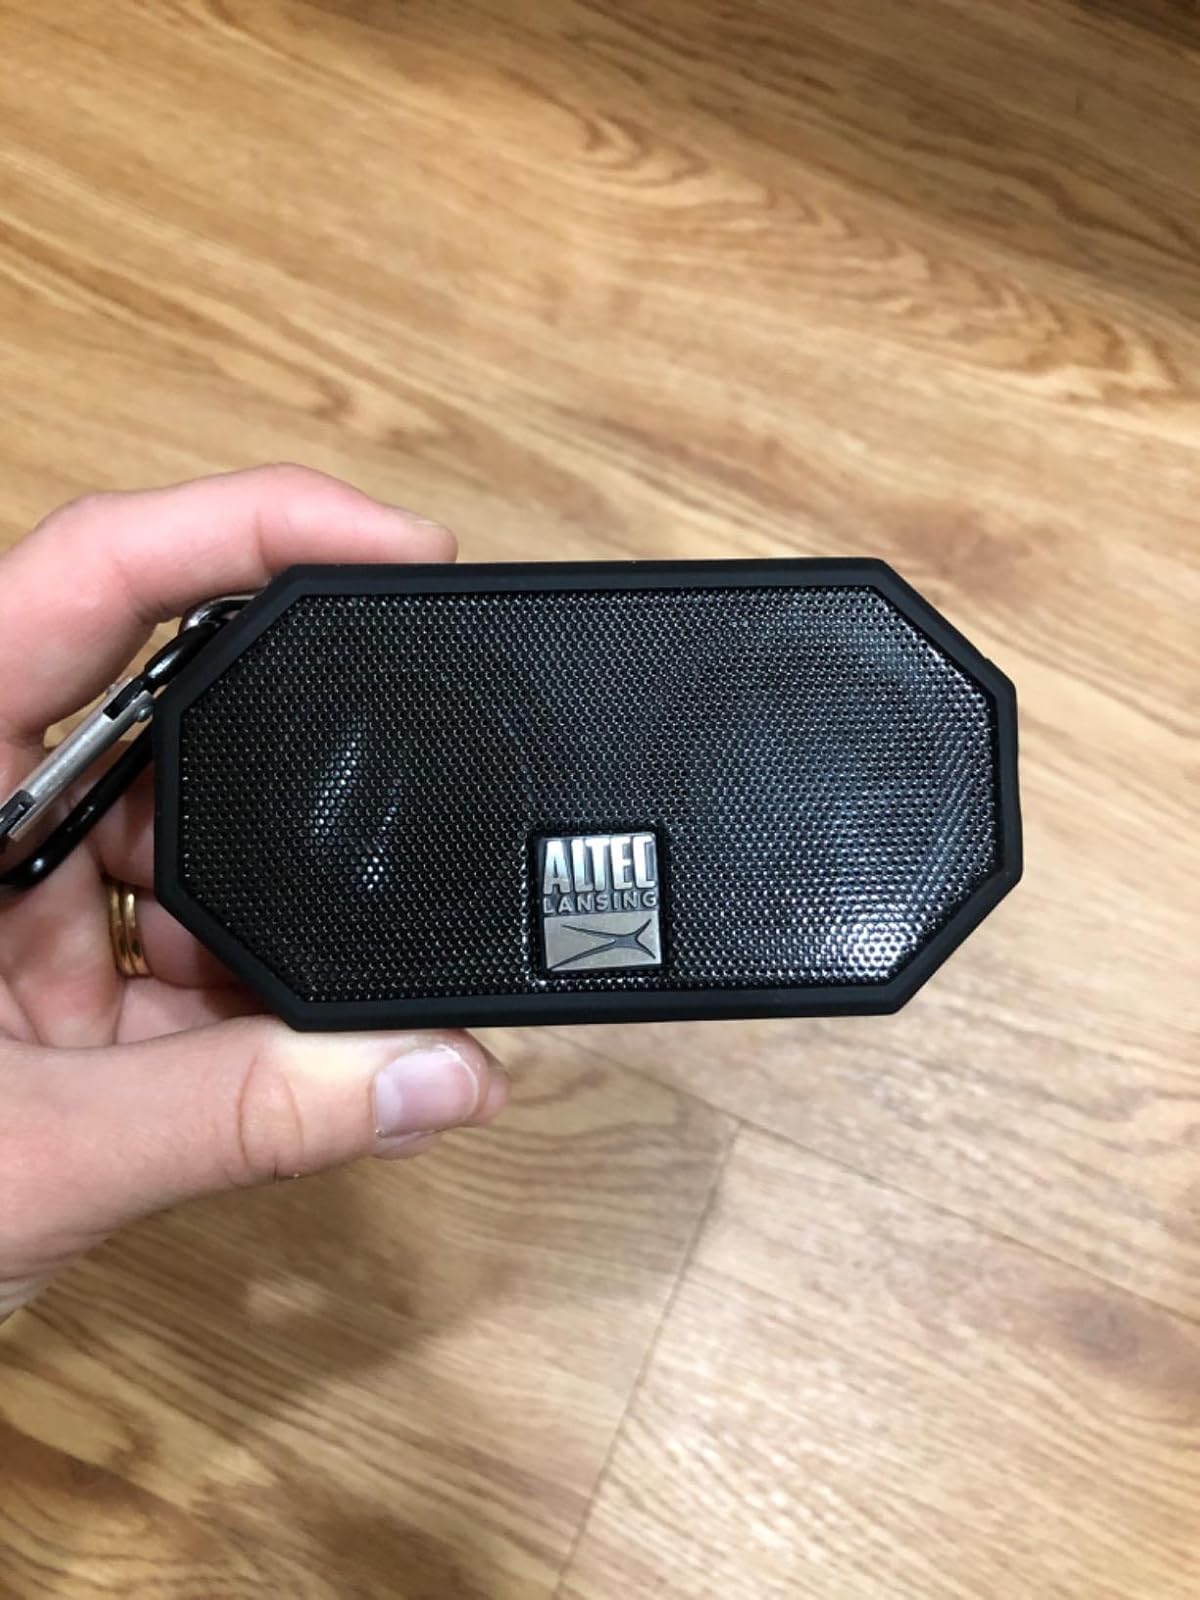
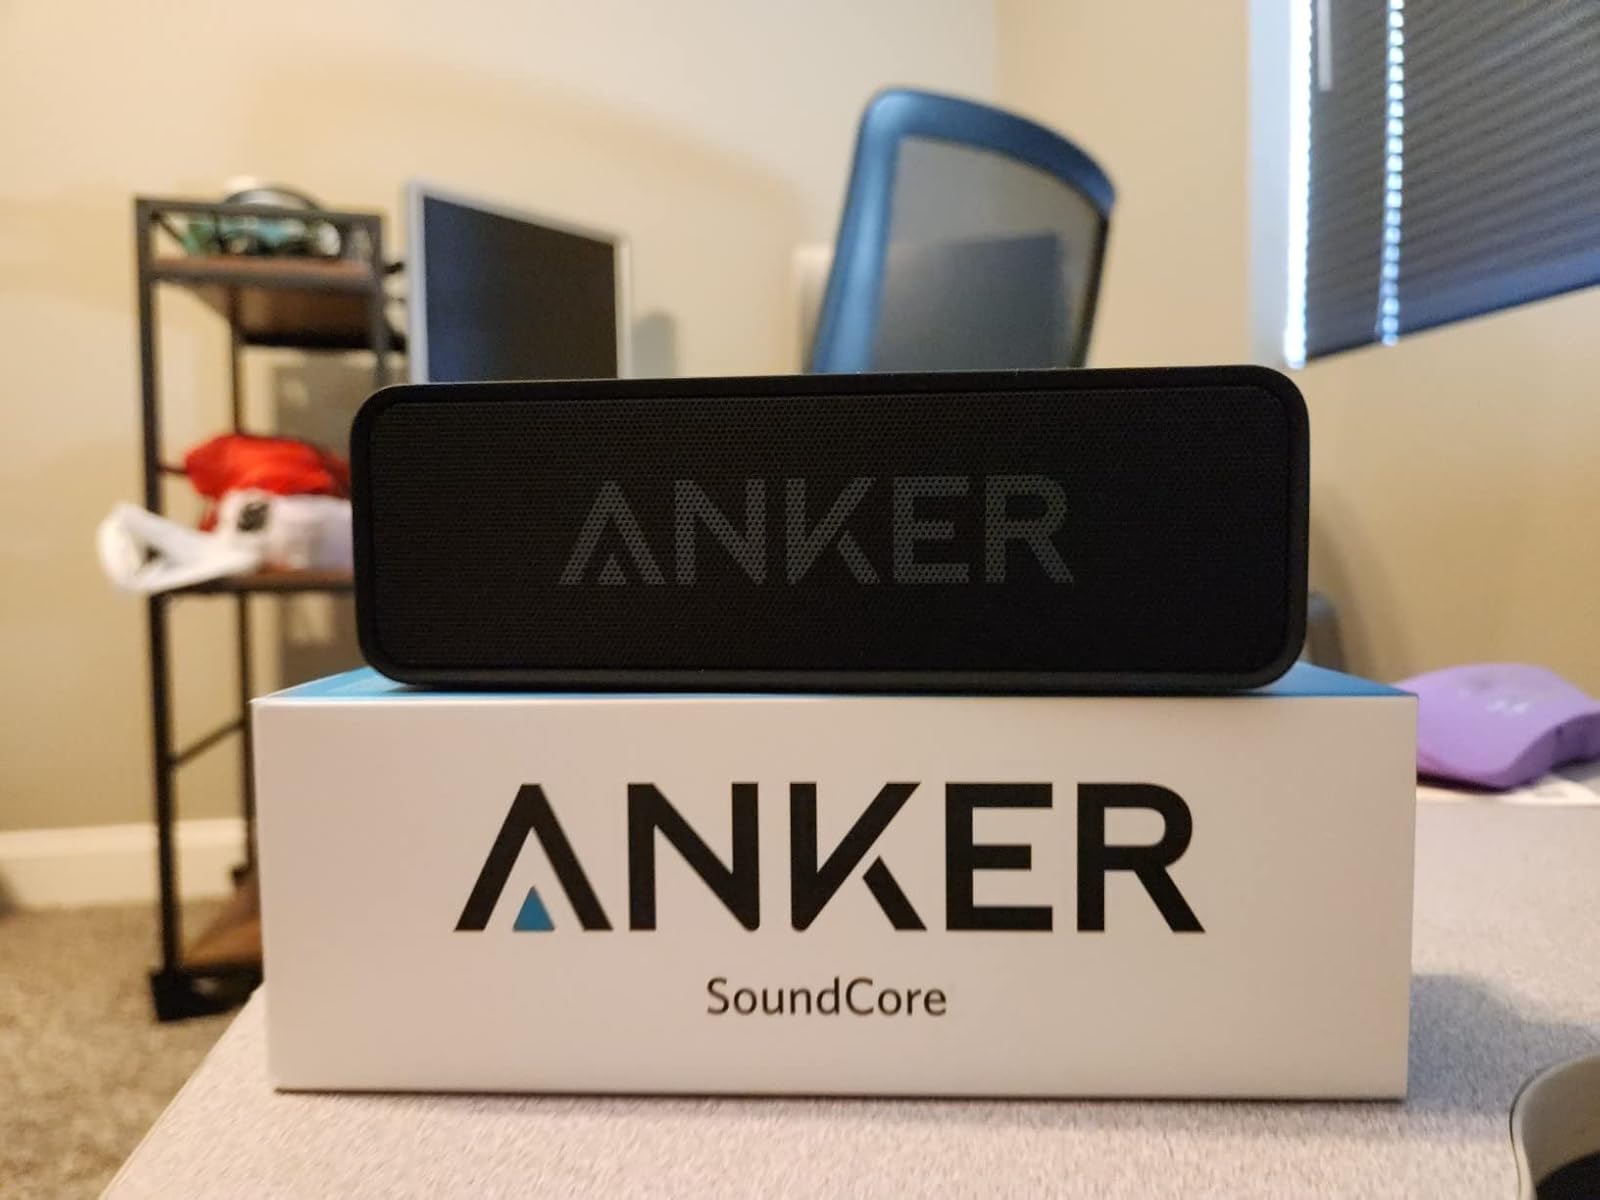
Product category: speaker
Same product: no